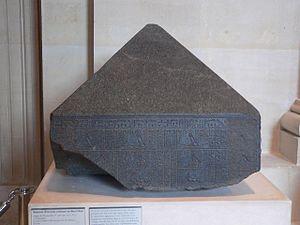
Le naos des décades est un naos en granite noir conservé en plusieurs parties qui ont été découvertes à près de deux siècles d'intervalle.
Saft el-Henneh, également appelé Saft el-Hinna, Saft el-Hinneh, Saft el-Henna, ou Saft el-Henneh, est un village et un site archéologique en Égypte. Il est situé dans le gouvernorat moderne d'Ach-Charqiya, dans le delta du Nil, à environ 7 km au sud-est de Zagazig, et correspond à l'antique cité égyptienne de Per-Sopdu ou Pi-Sopt.